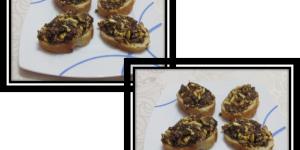
tosta de morcilla de arroz con pinones